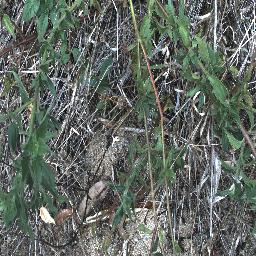
Label: siam_weed